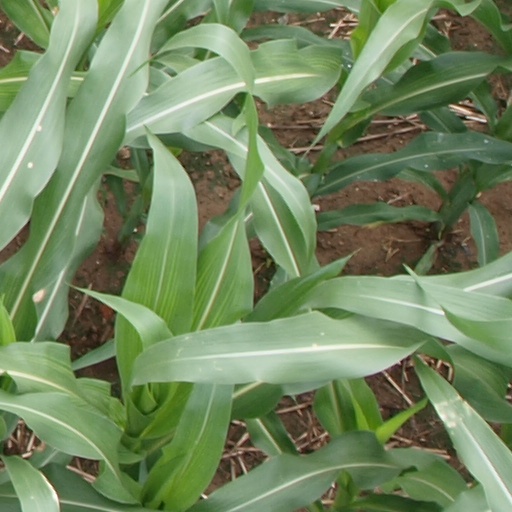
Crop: maize; corn